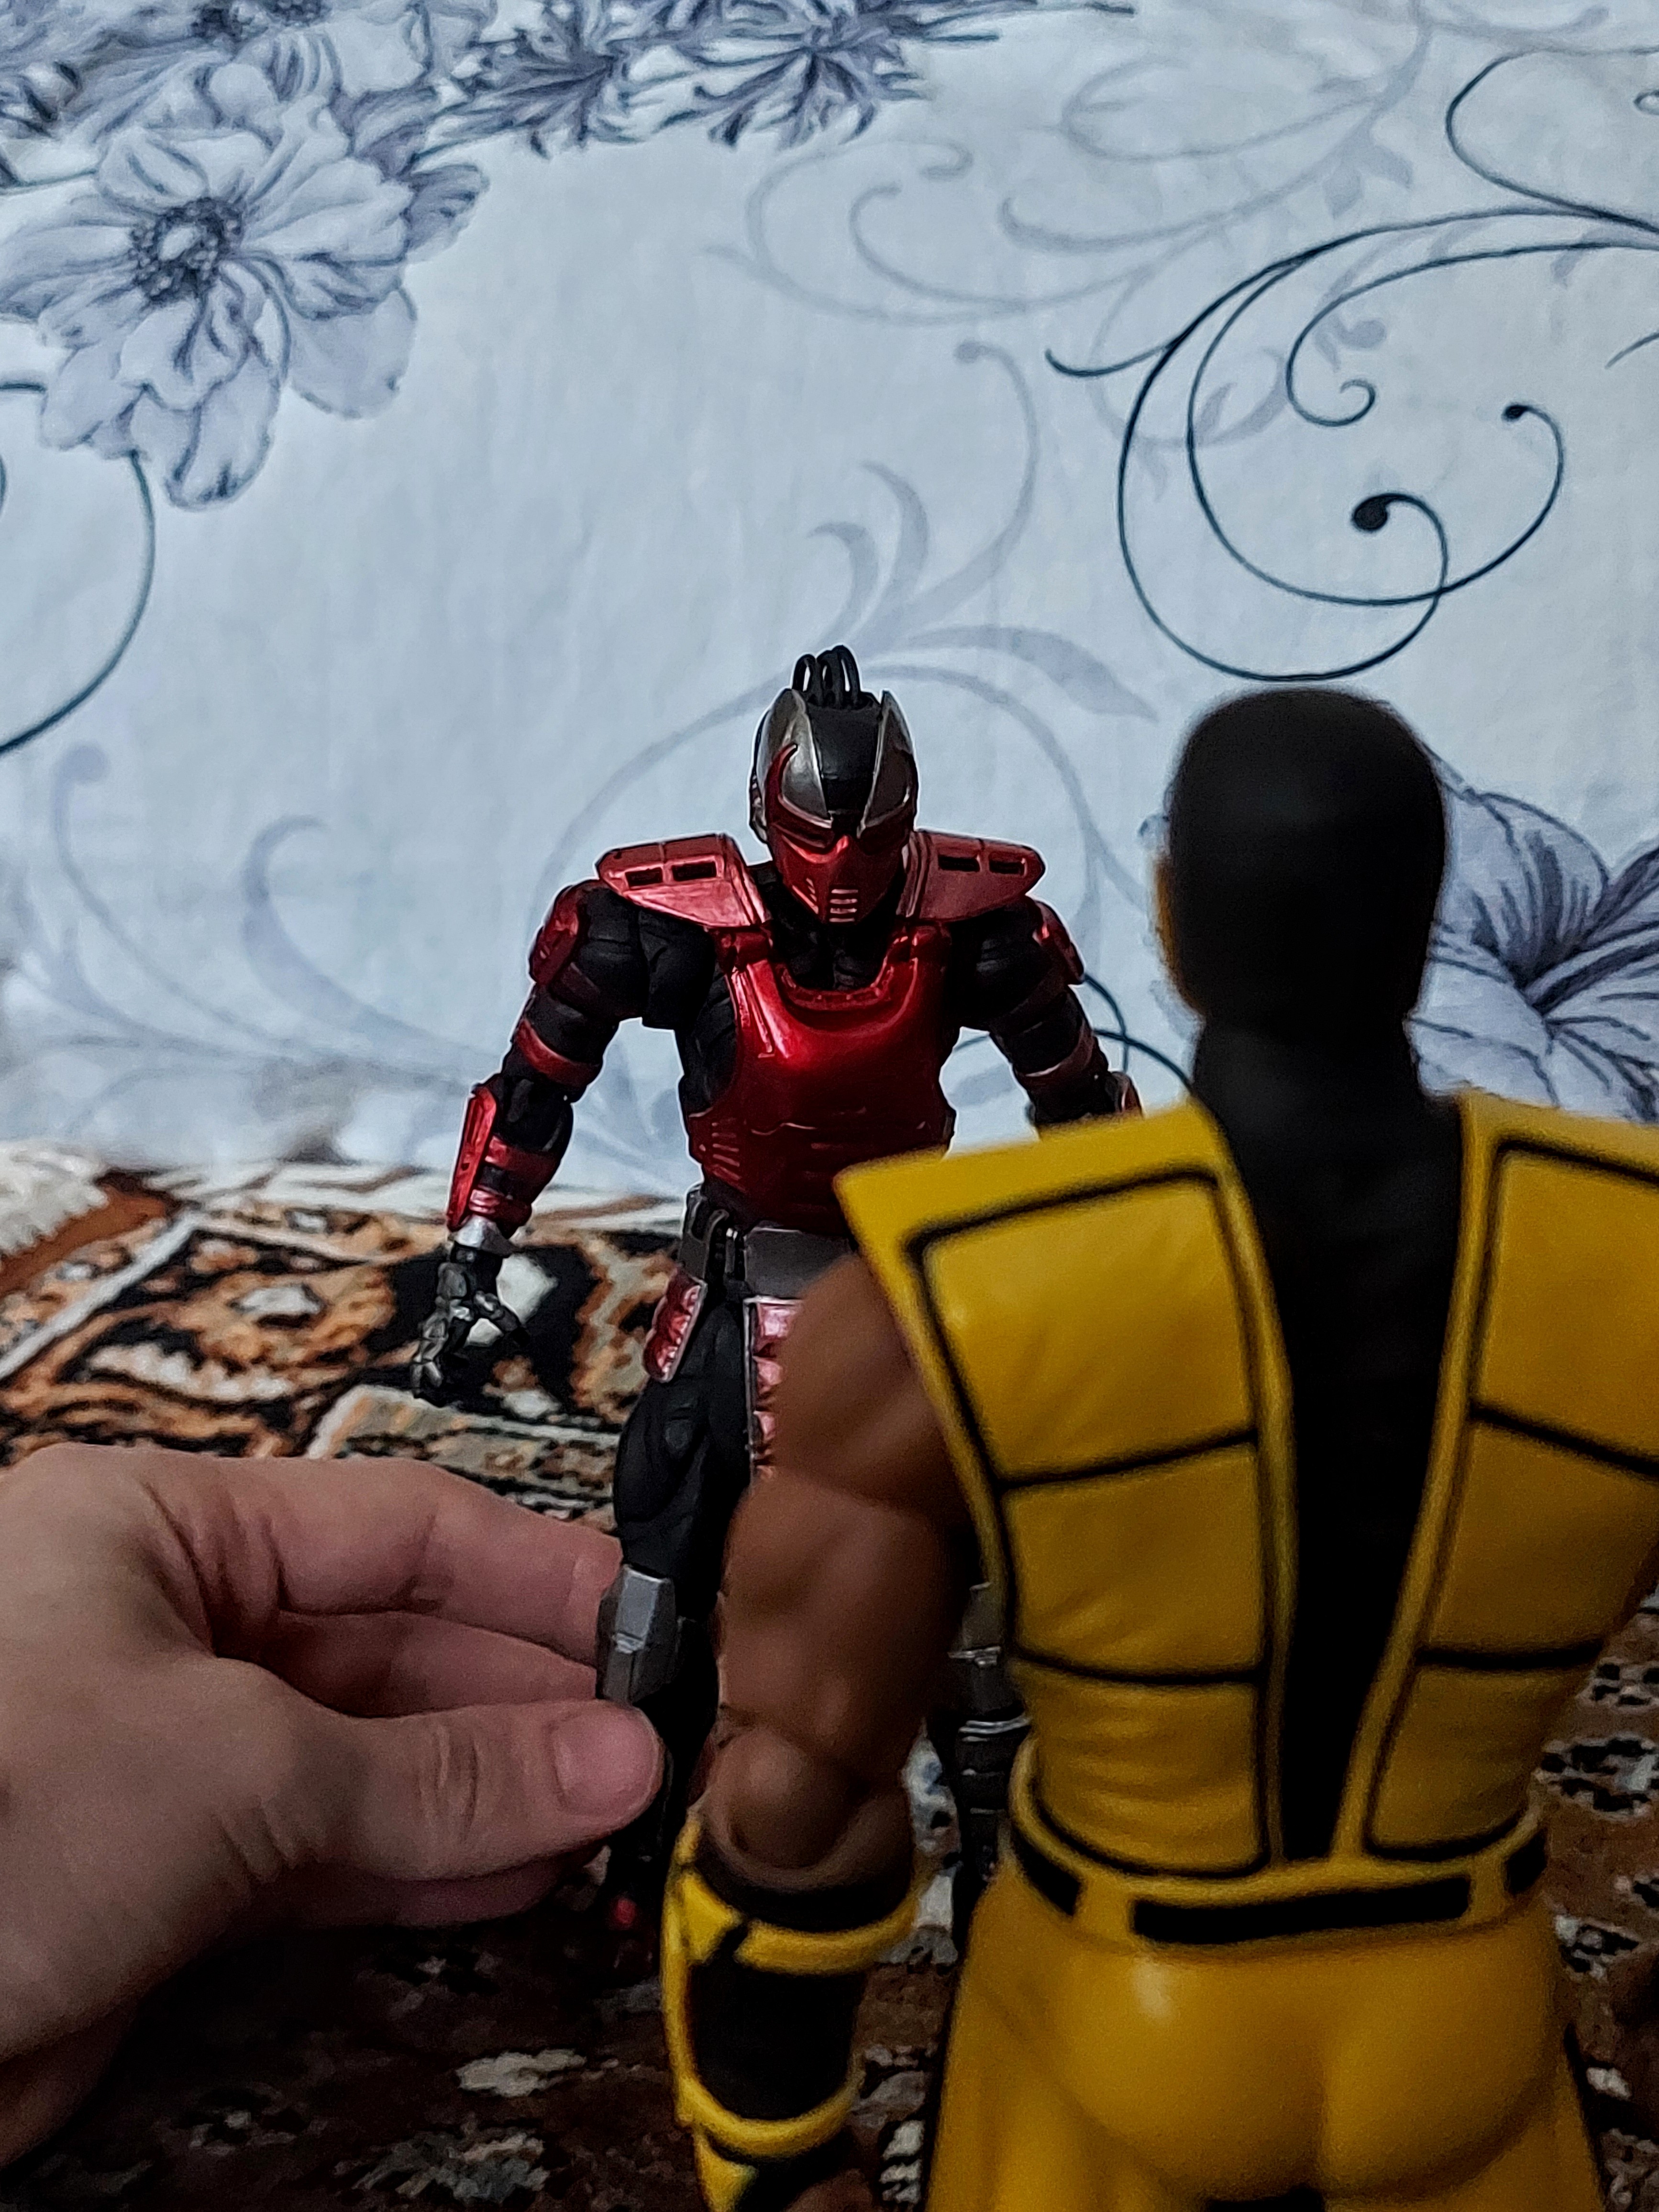
scorpion, storm, collectibles, hand, white, cartoon, gesture, sleeve, toy, fictional character, thigh, helmet, fiction, art, action figure, carmine, personal protective equipment, hero, cape, chest, illustration, costume, visual arts, machine, superhero, action film, figurine